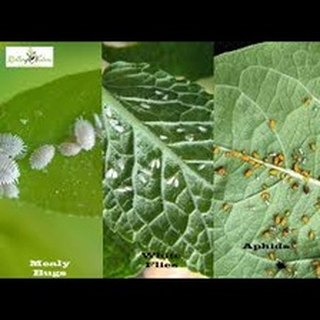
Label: wheat_mite